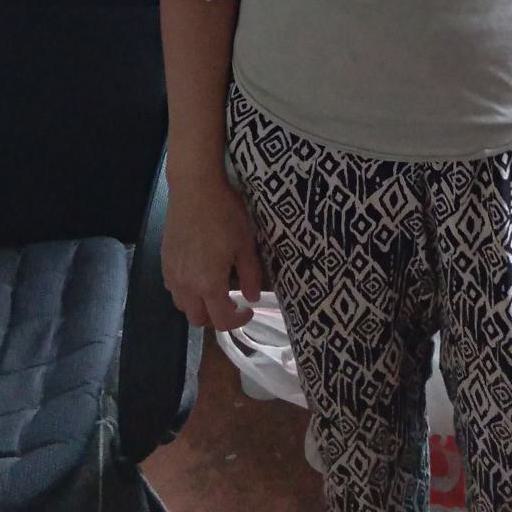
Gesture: no_gesture